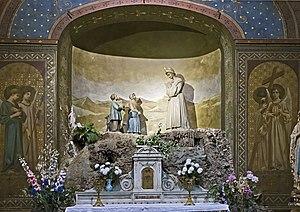
Notre-Dame de La Salette est le nom sous lequel les catholiques désignent la Vierge Marie telle qu'elle serait apparue à deux enfants le 19 septembre 1846 en haut du village de La Salette-Fallavaux, près de Corps, en France, dans le département de l'Isère. Cette apparition mariale, reconnue officiellement par l’Église catholique a entrainé une dévotion à la Vierge Marie sous l'appellation « de La Salette ». Plusieurs églises et sanctuaires de par le monde lui sont consacrés.
L'apparition mariale de Notre-Dame de La Salette désigne l'apparition mariale qui se serait produite le 19 septembre 1846 en haut du village de La Salette-Fallavaux, en France, à deux petits bergers Mélanie Calvat et Maximin Giraud. Cet événement, rapporté par les deux enfants le soir même produit une vive émotion, et il fait l'objet d'une première rédaction le lendemain même. Plusieurs prêtres, ainsi que les autorités civiles viennent interroger les enfants durant plusieurs mois. L'évêque de Grenoble, Mᵍʳ Philibert de Bruillard, ouvre une enquête canonique, et finalement, le 19 septembre 1851, cinq ans après les faits, reconnaît officiellement l'apparition comme authentique.
Le sanctuaire marial de La Salette est le nom du sanctuaire catholique construit sur le lieu de l'apparition mariale de La Salette en 1846. Cette apparition mariale, officiellement reconnue comme authentique par l'évêque du lieu en 1851 et 1855, entraîne la construction d'une église en haut du village de La Salette-Fallavaux, près de Corps, en France. En 1879 l'église est officiellement consacrée, et promue au rang de basilique mineure.